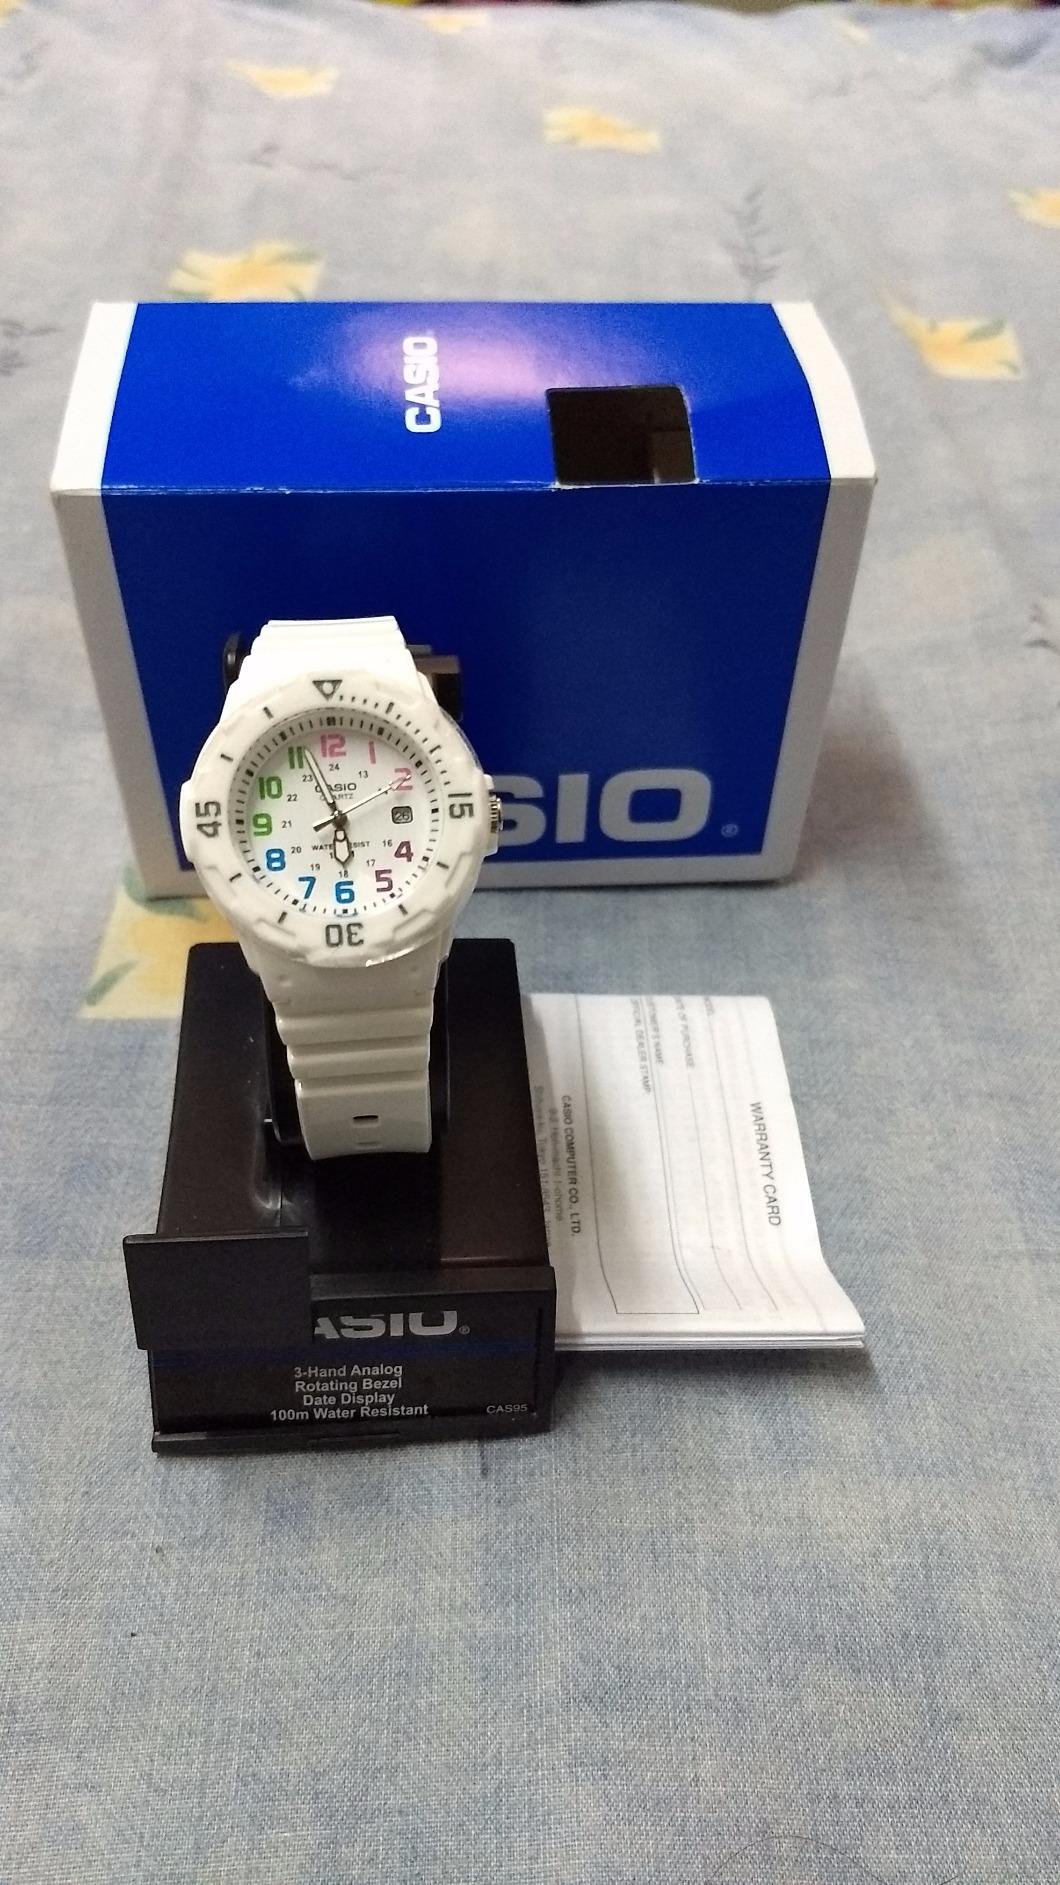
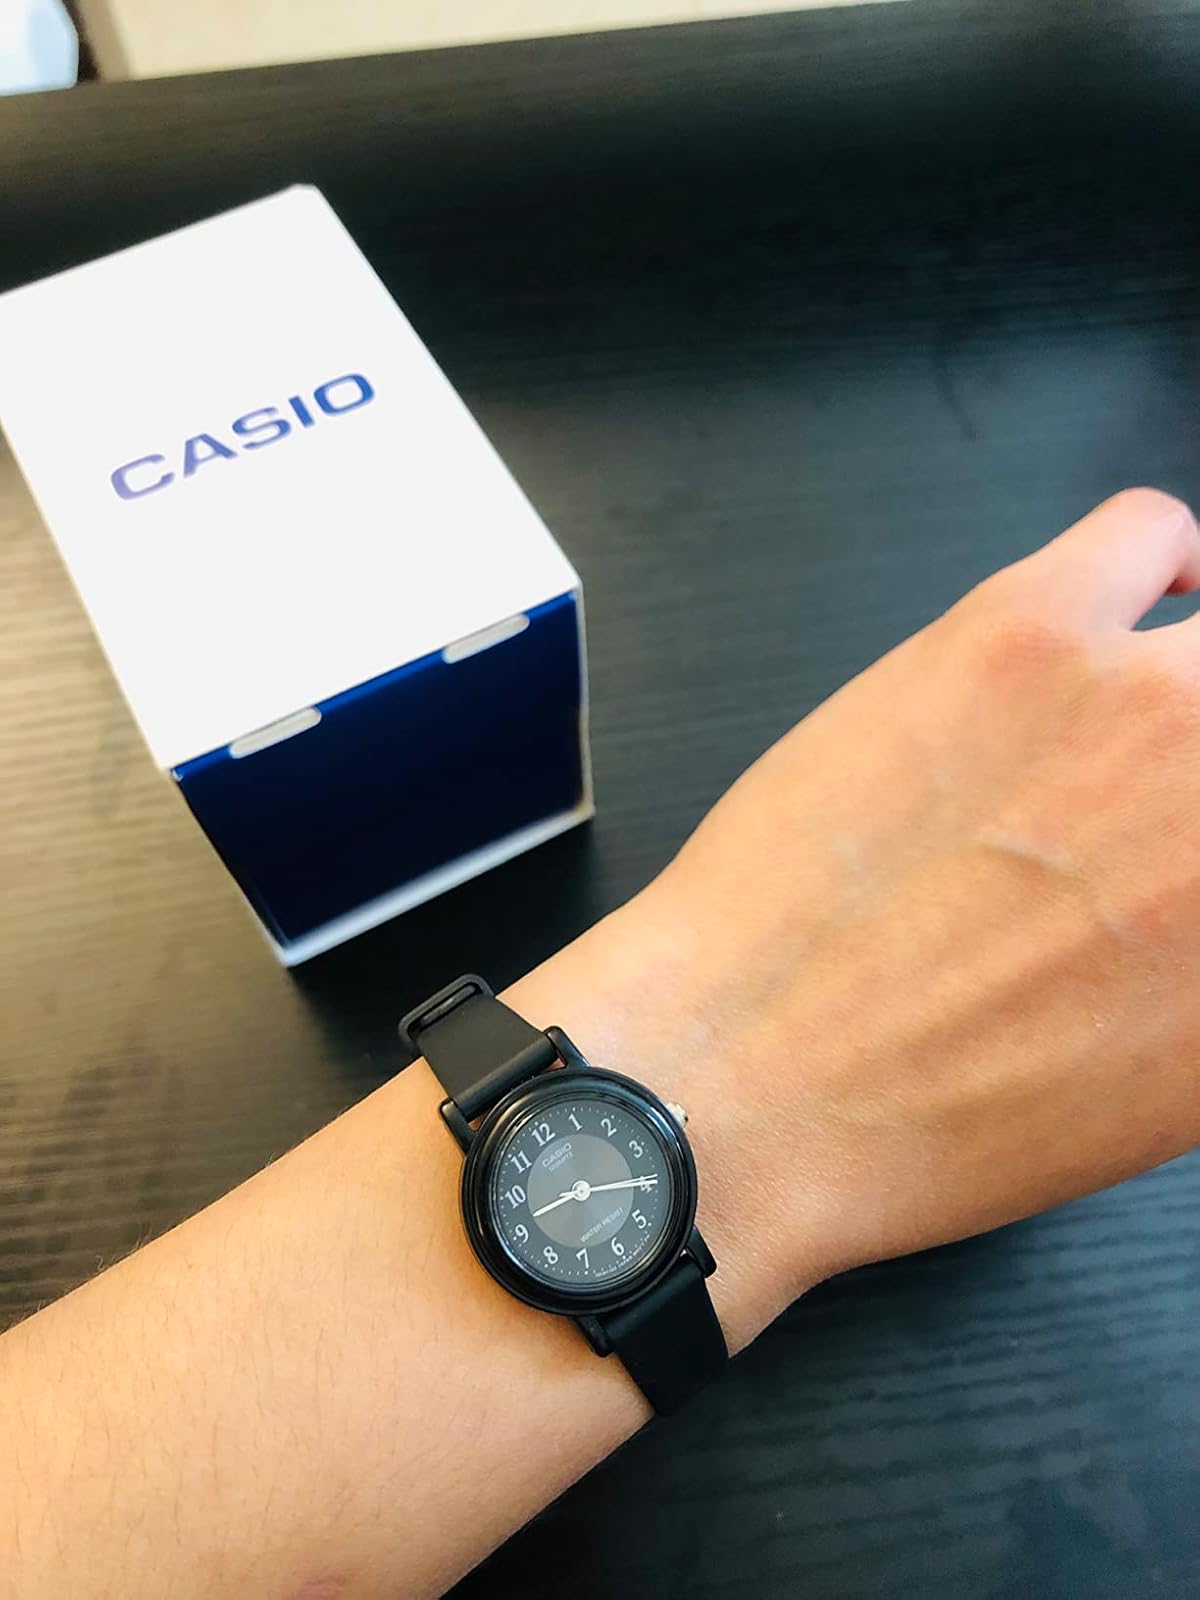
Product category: accessories_watch
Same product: no